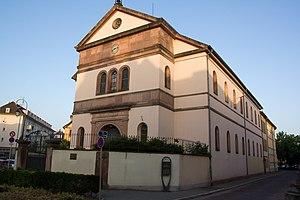
Synagogue de Colmar / Colmar / Haut-Rhin / France